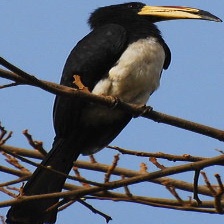
Species: AFRICAN PIED HORNBILL
Scientific name: TOCKUS FASCIATUS
ImageNet parent category: hornbill